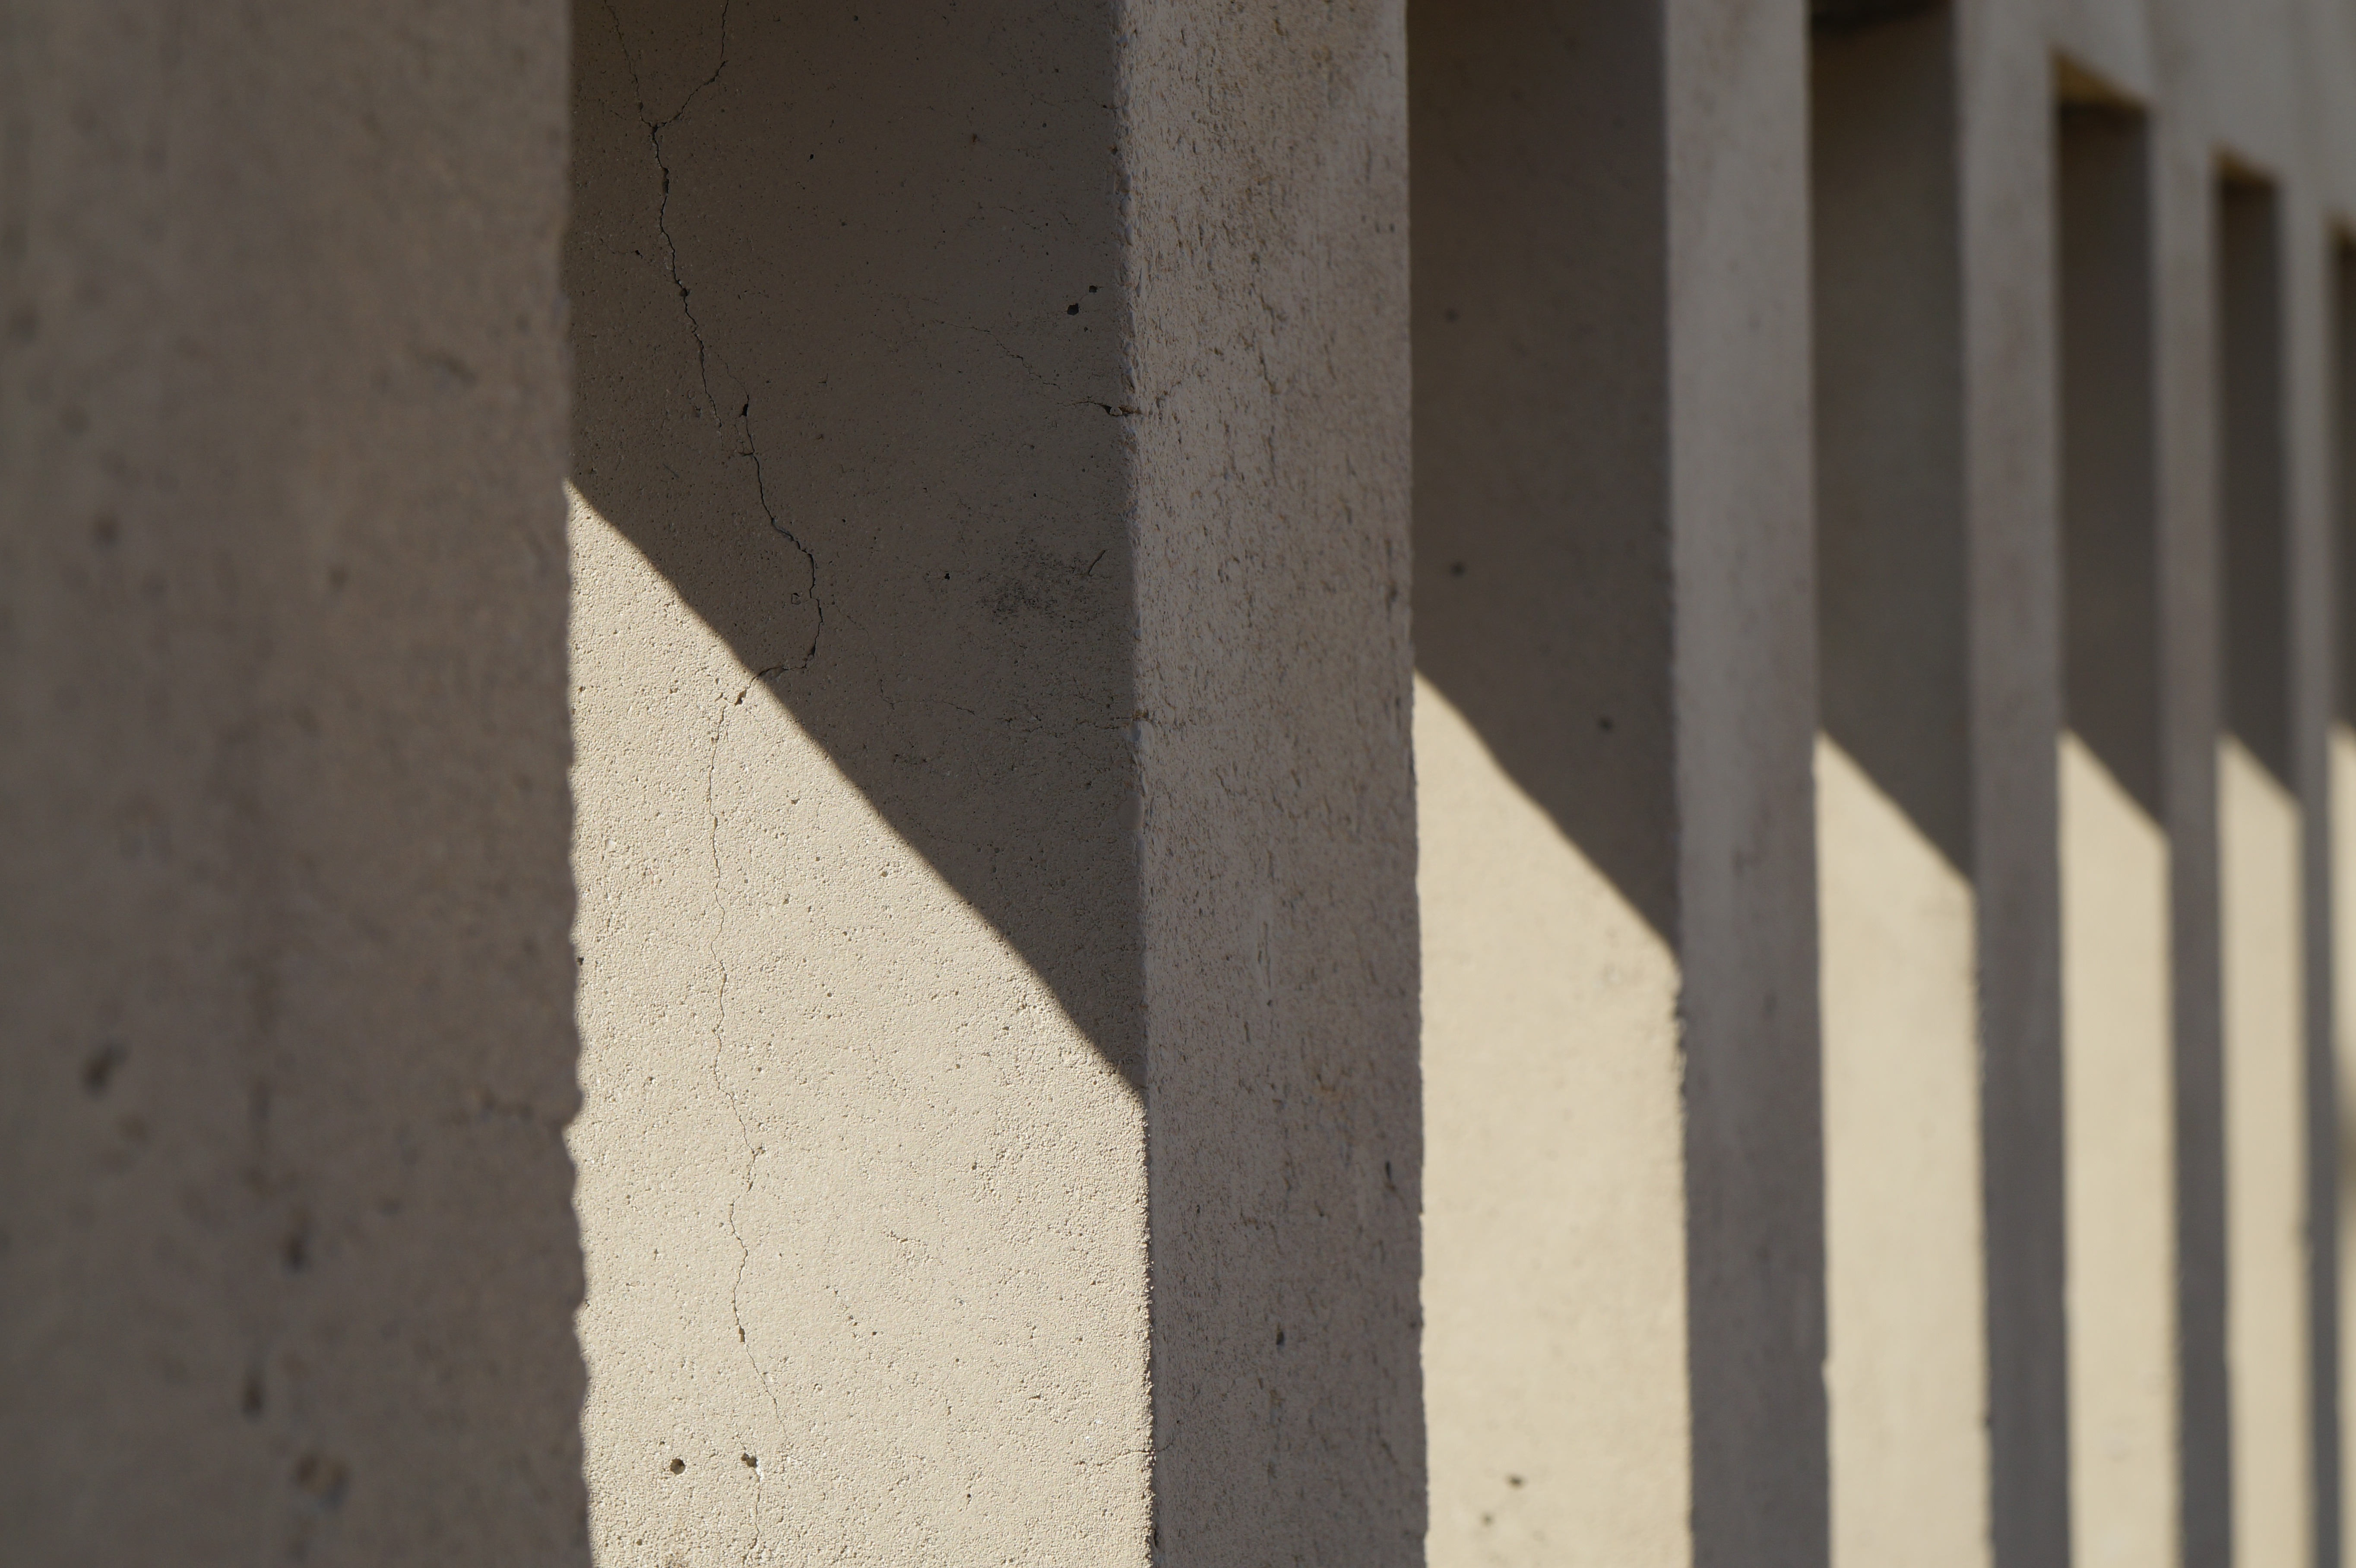
light, architecture, wood, white, bridge, street, texture, window, city, urban, wall, line, color, shadow, black, monochrome, brick, shadows, symmetry, shape